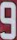
Number: 9